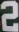
Number: 2